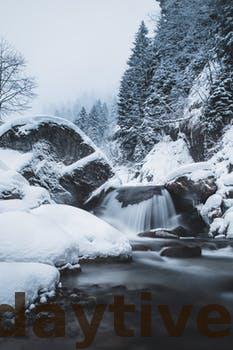
Label: Watermark